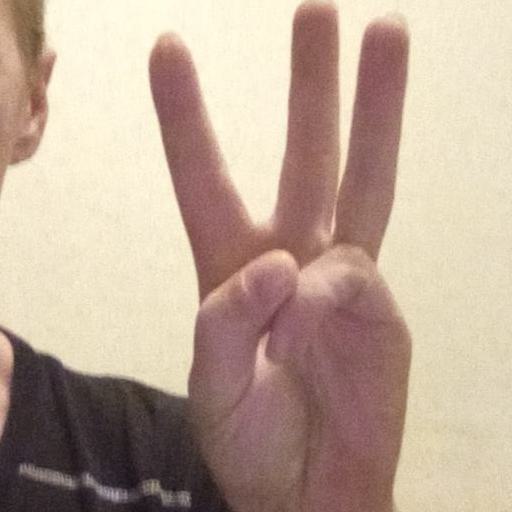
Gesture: three